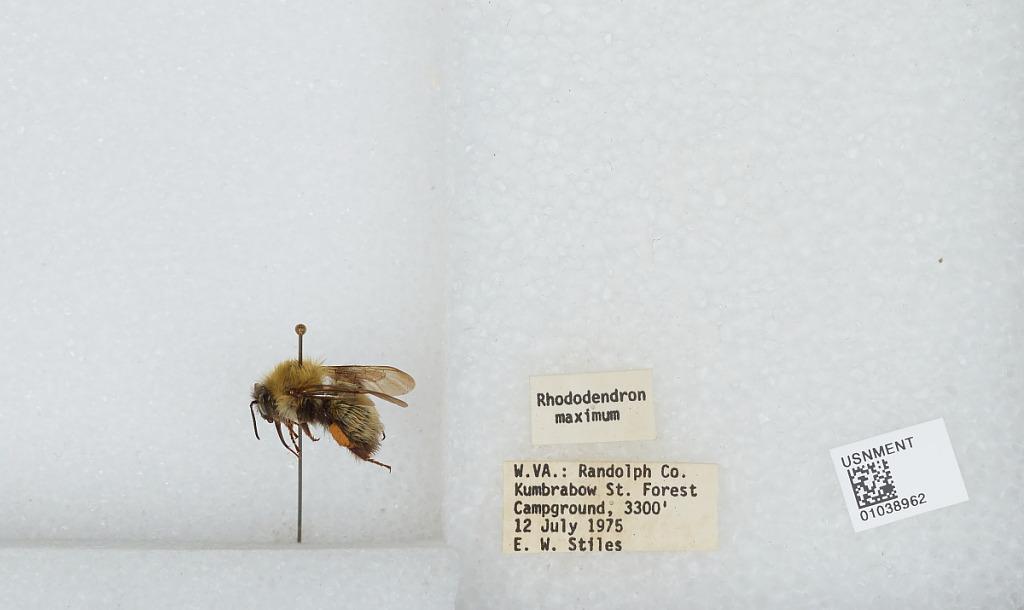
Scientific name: Bombus (Pyrobombus) perplexus Cresson
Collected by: E. Stiles
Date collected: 1975-7-12
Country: United States
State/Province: West Virginia
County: Randolph
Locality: Kumbrabow State Forest Campground
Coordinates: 38.6814, -80.0522